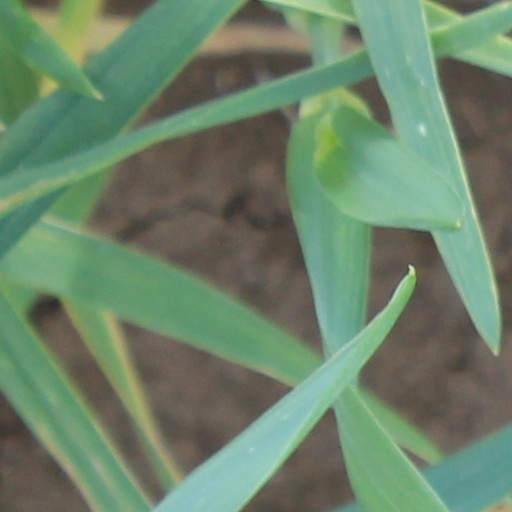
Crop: wheat